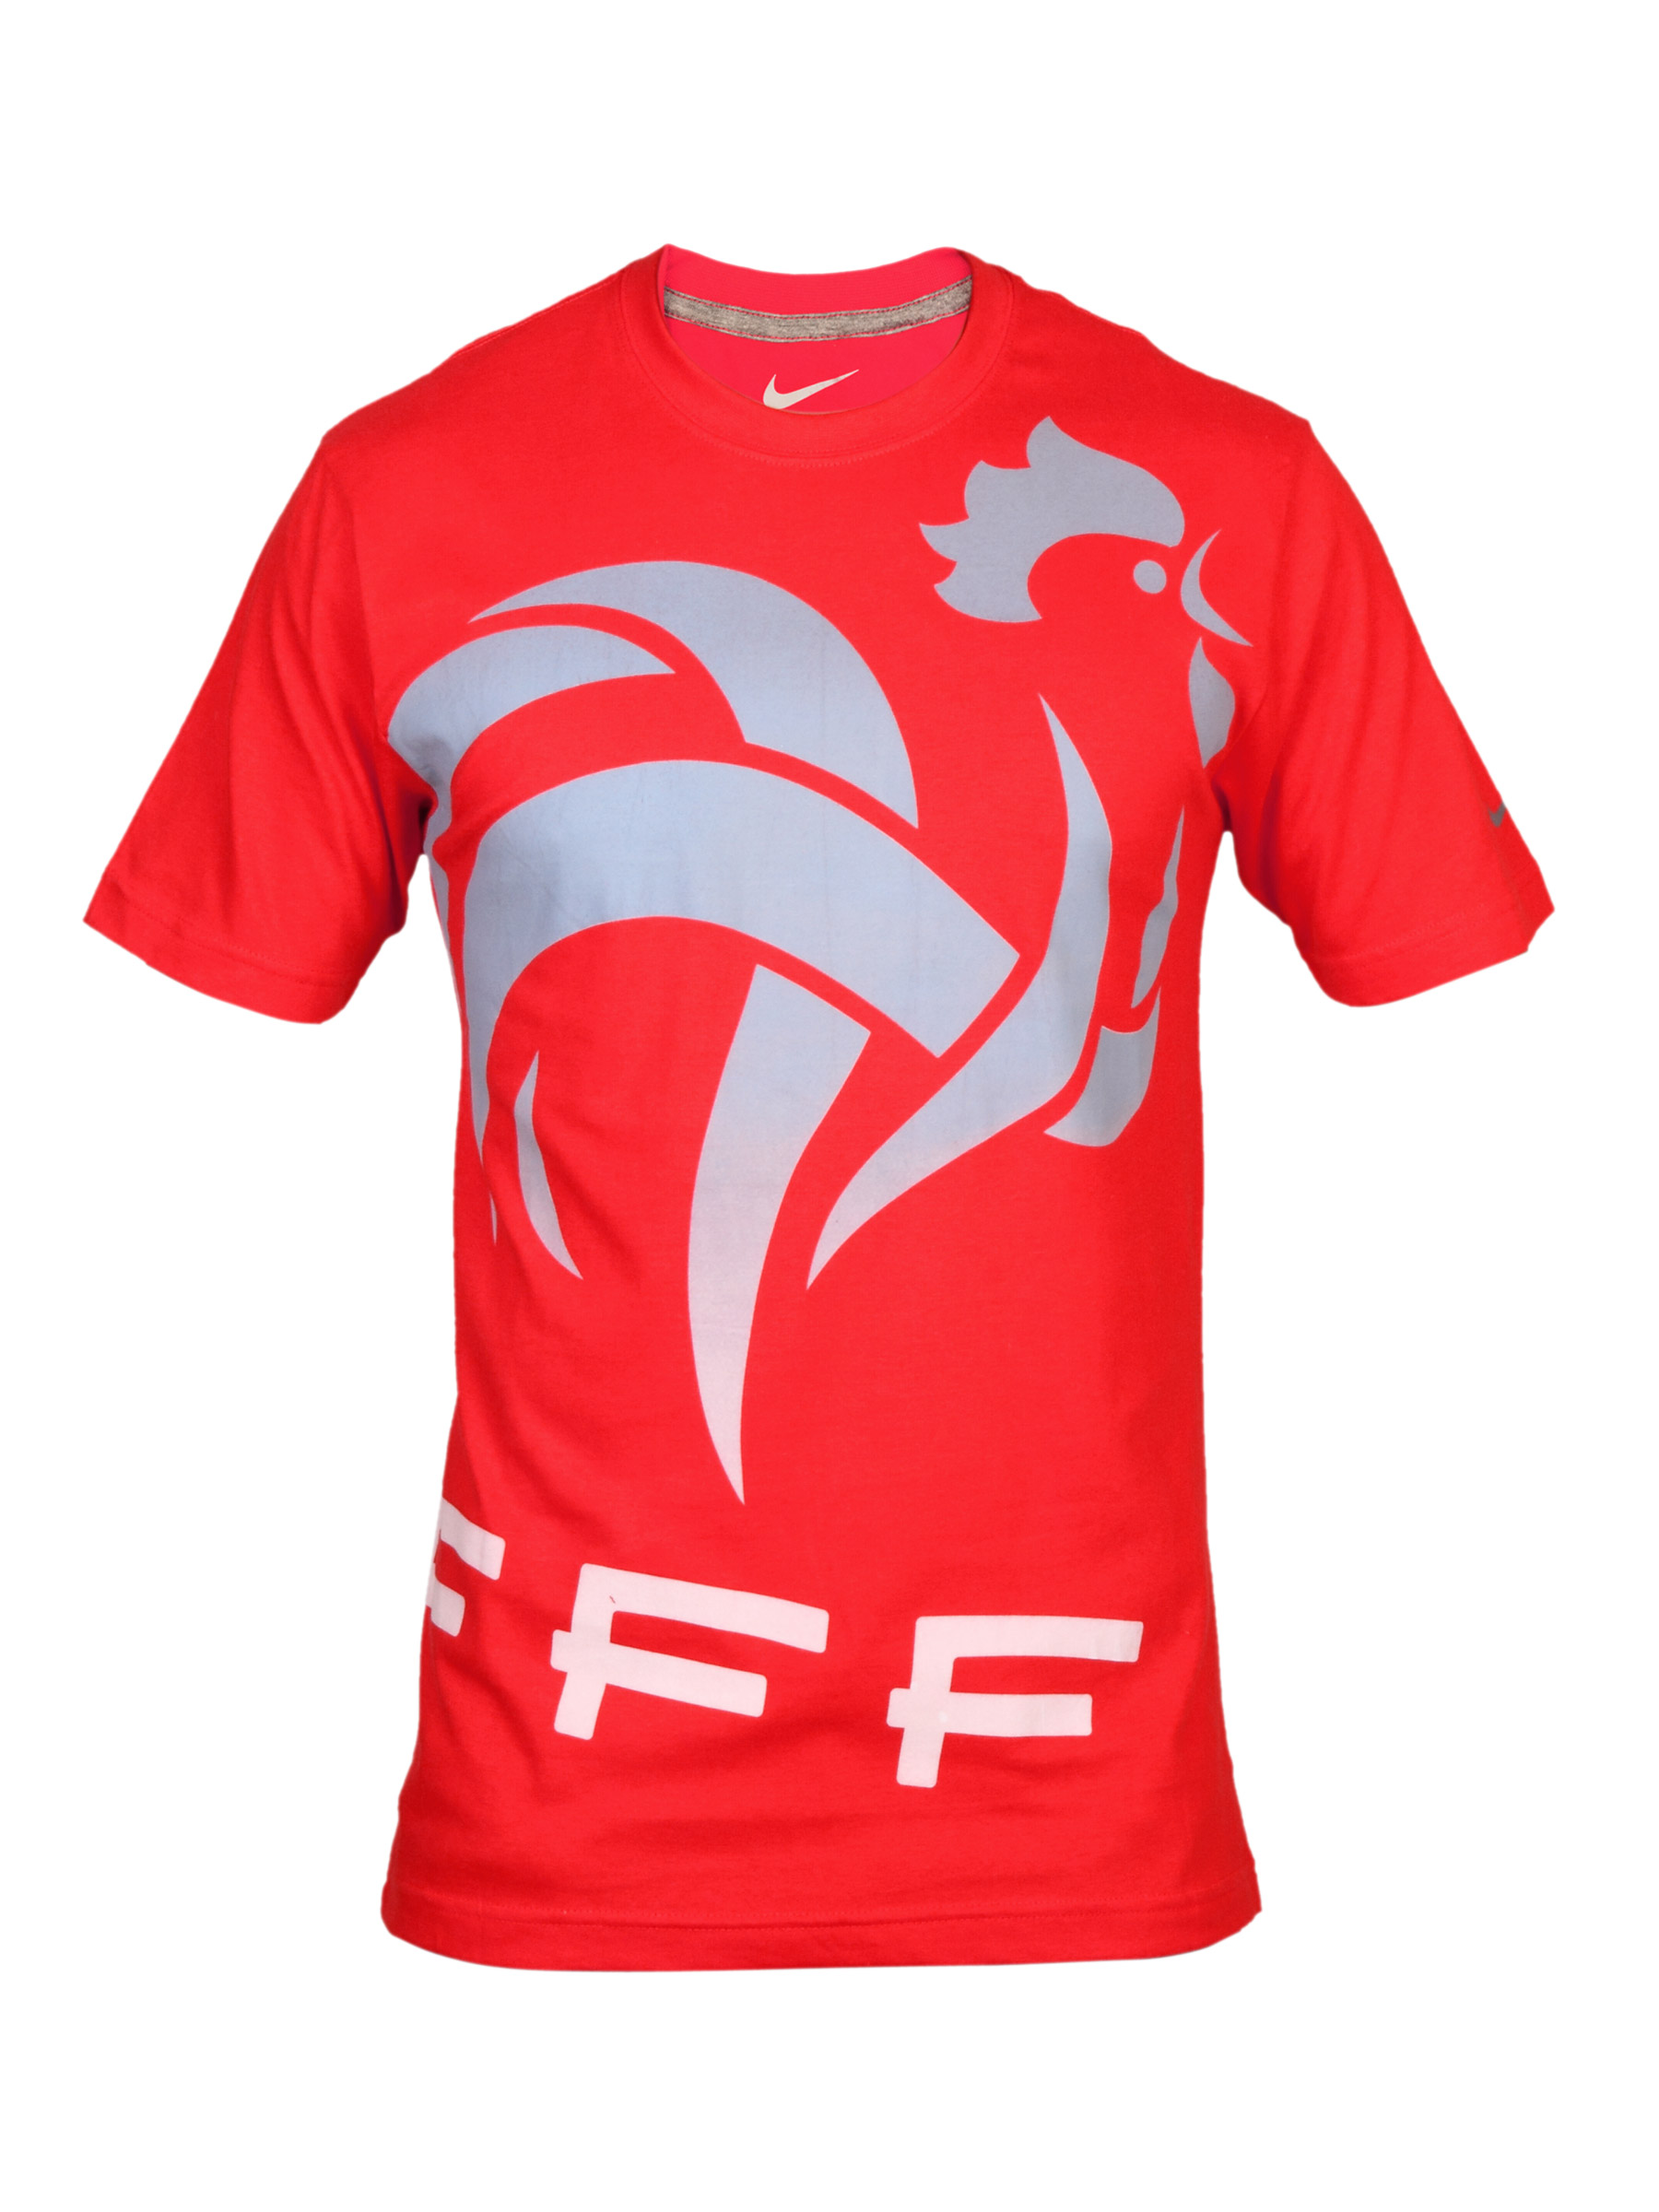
Nike Men's Round Neck Red T-Shirt
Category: Apparel / Topwear / Tshirts
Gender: Men
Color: Red
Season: Summer 2011
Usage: Sports